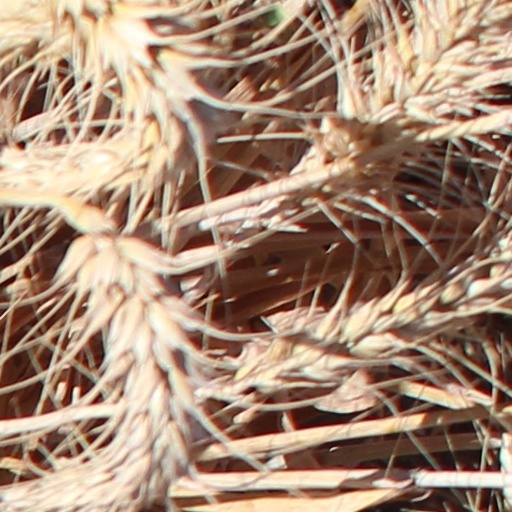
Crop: wheat